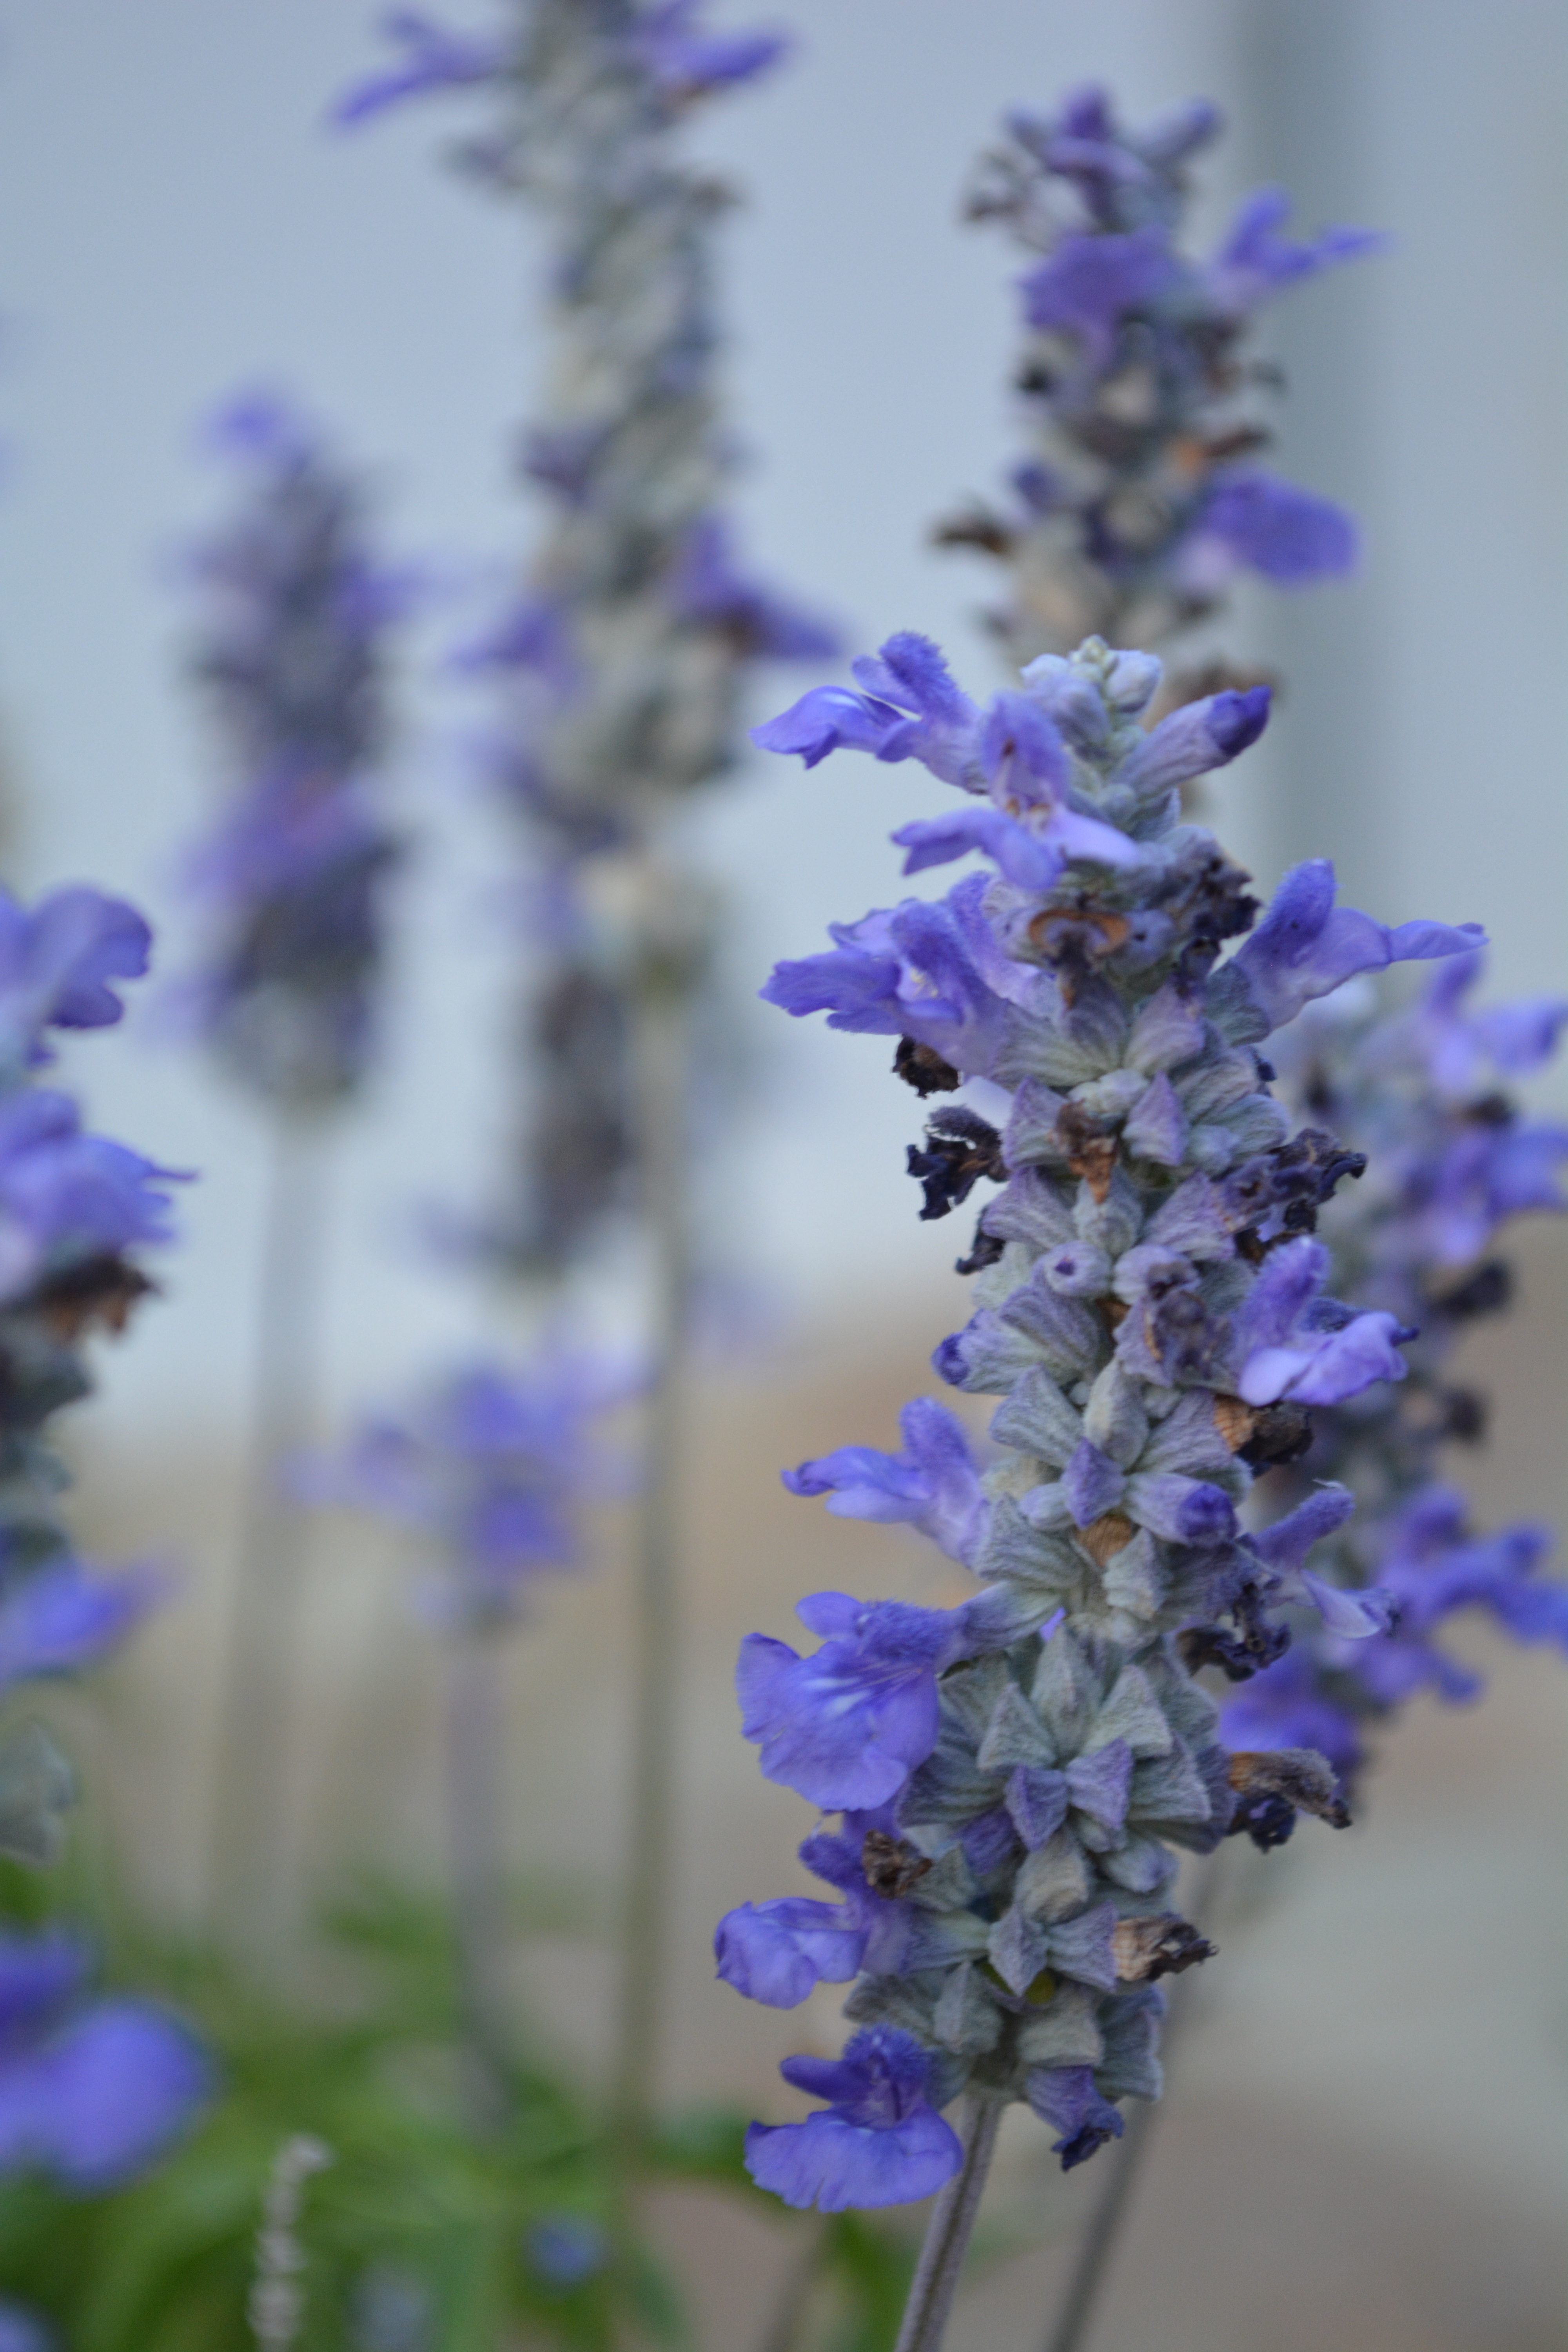
nature, blossom, plant, flower, purple, petal, summer, floral, herb, color, botany, blue, garden, flora, season, lavender, wildflower, macro photography, flowering plant, delphinium, land plant, english lavender, hyssopus